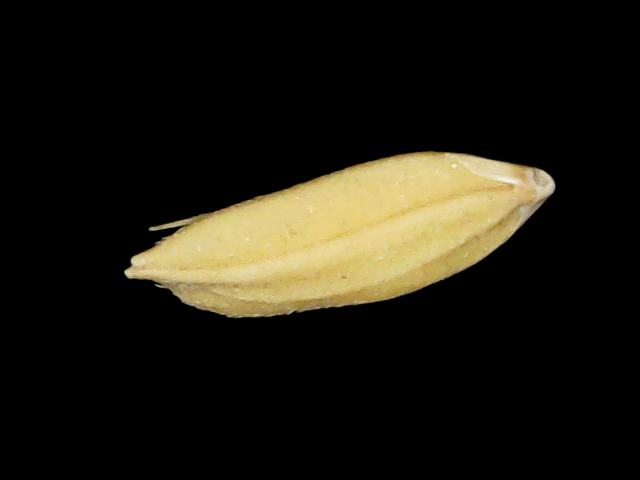
Rice variety: Binadhan24